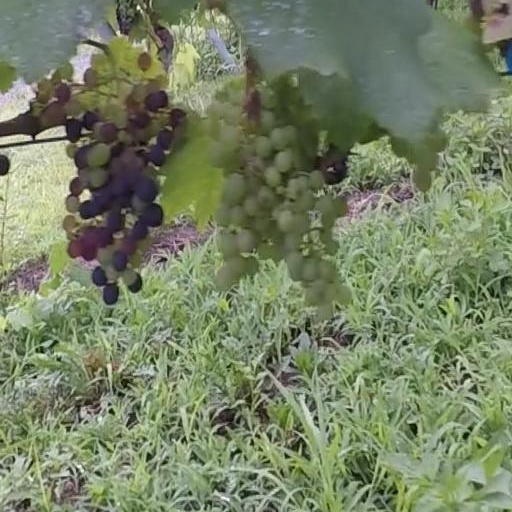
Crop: grape